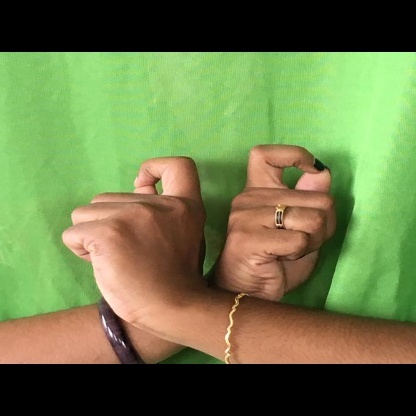
Mudra: Berunda